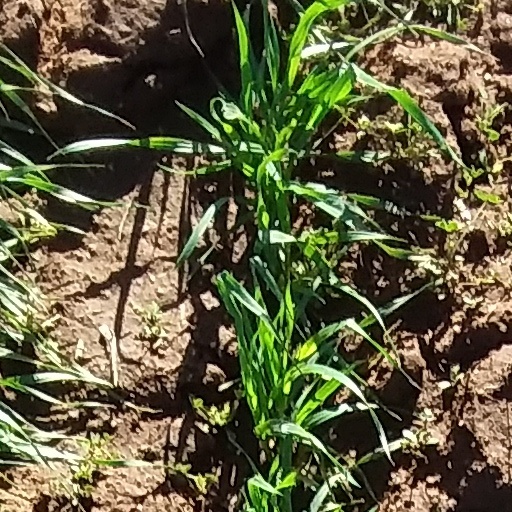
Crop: wheat